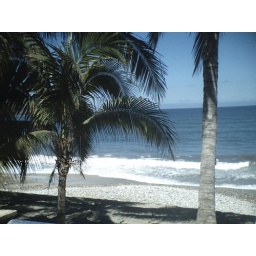
A view in Mexico. The white sand and blue ocean took my breath away.